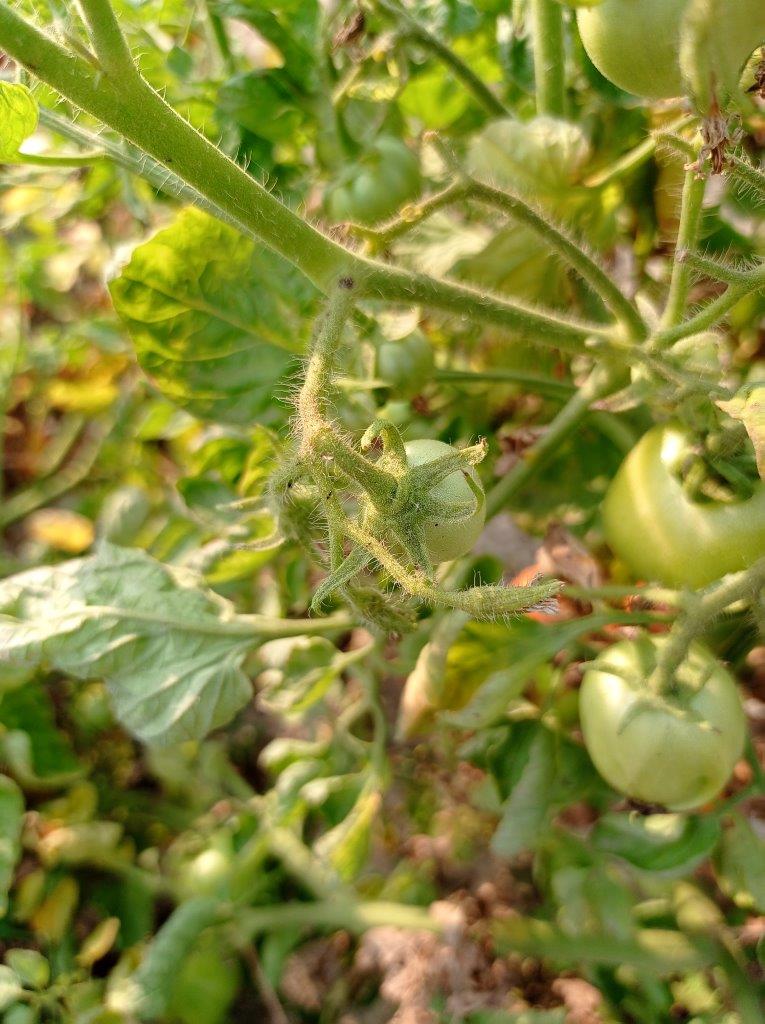
Maturity: Immature